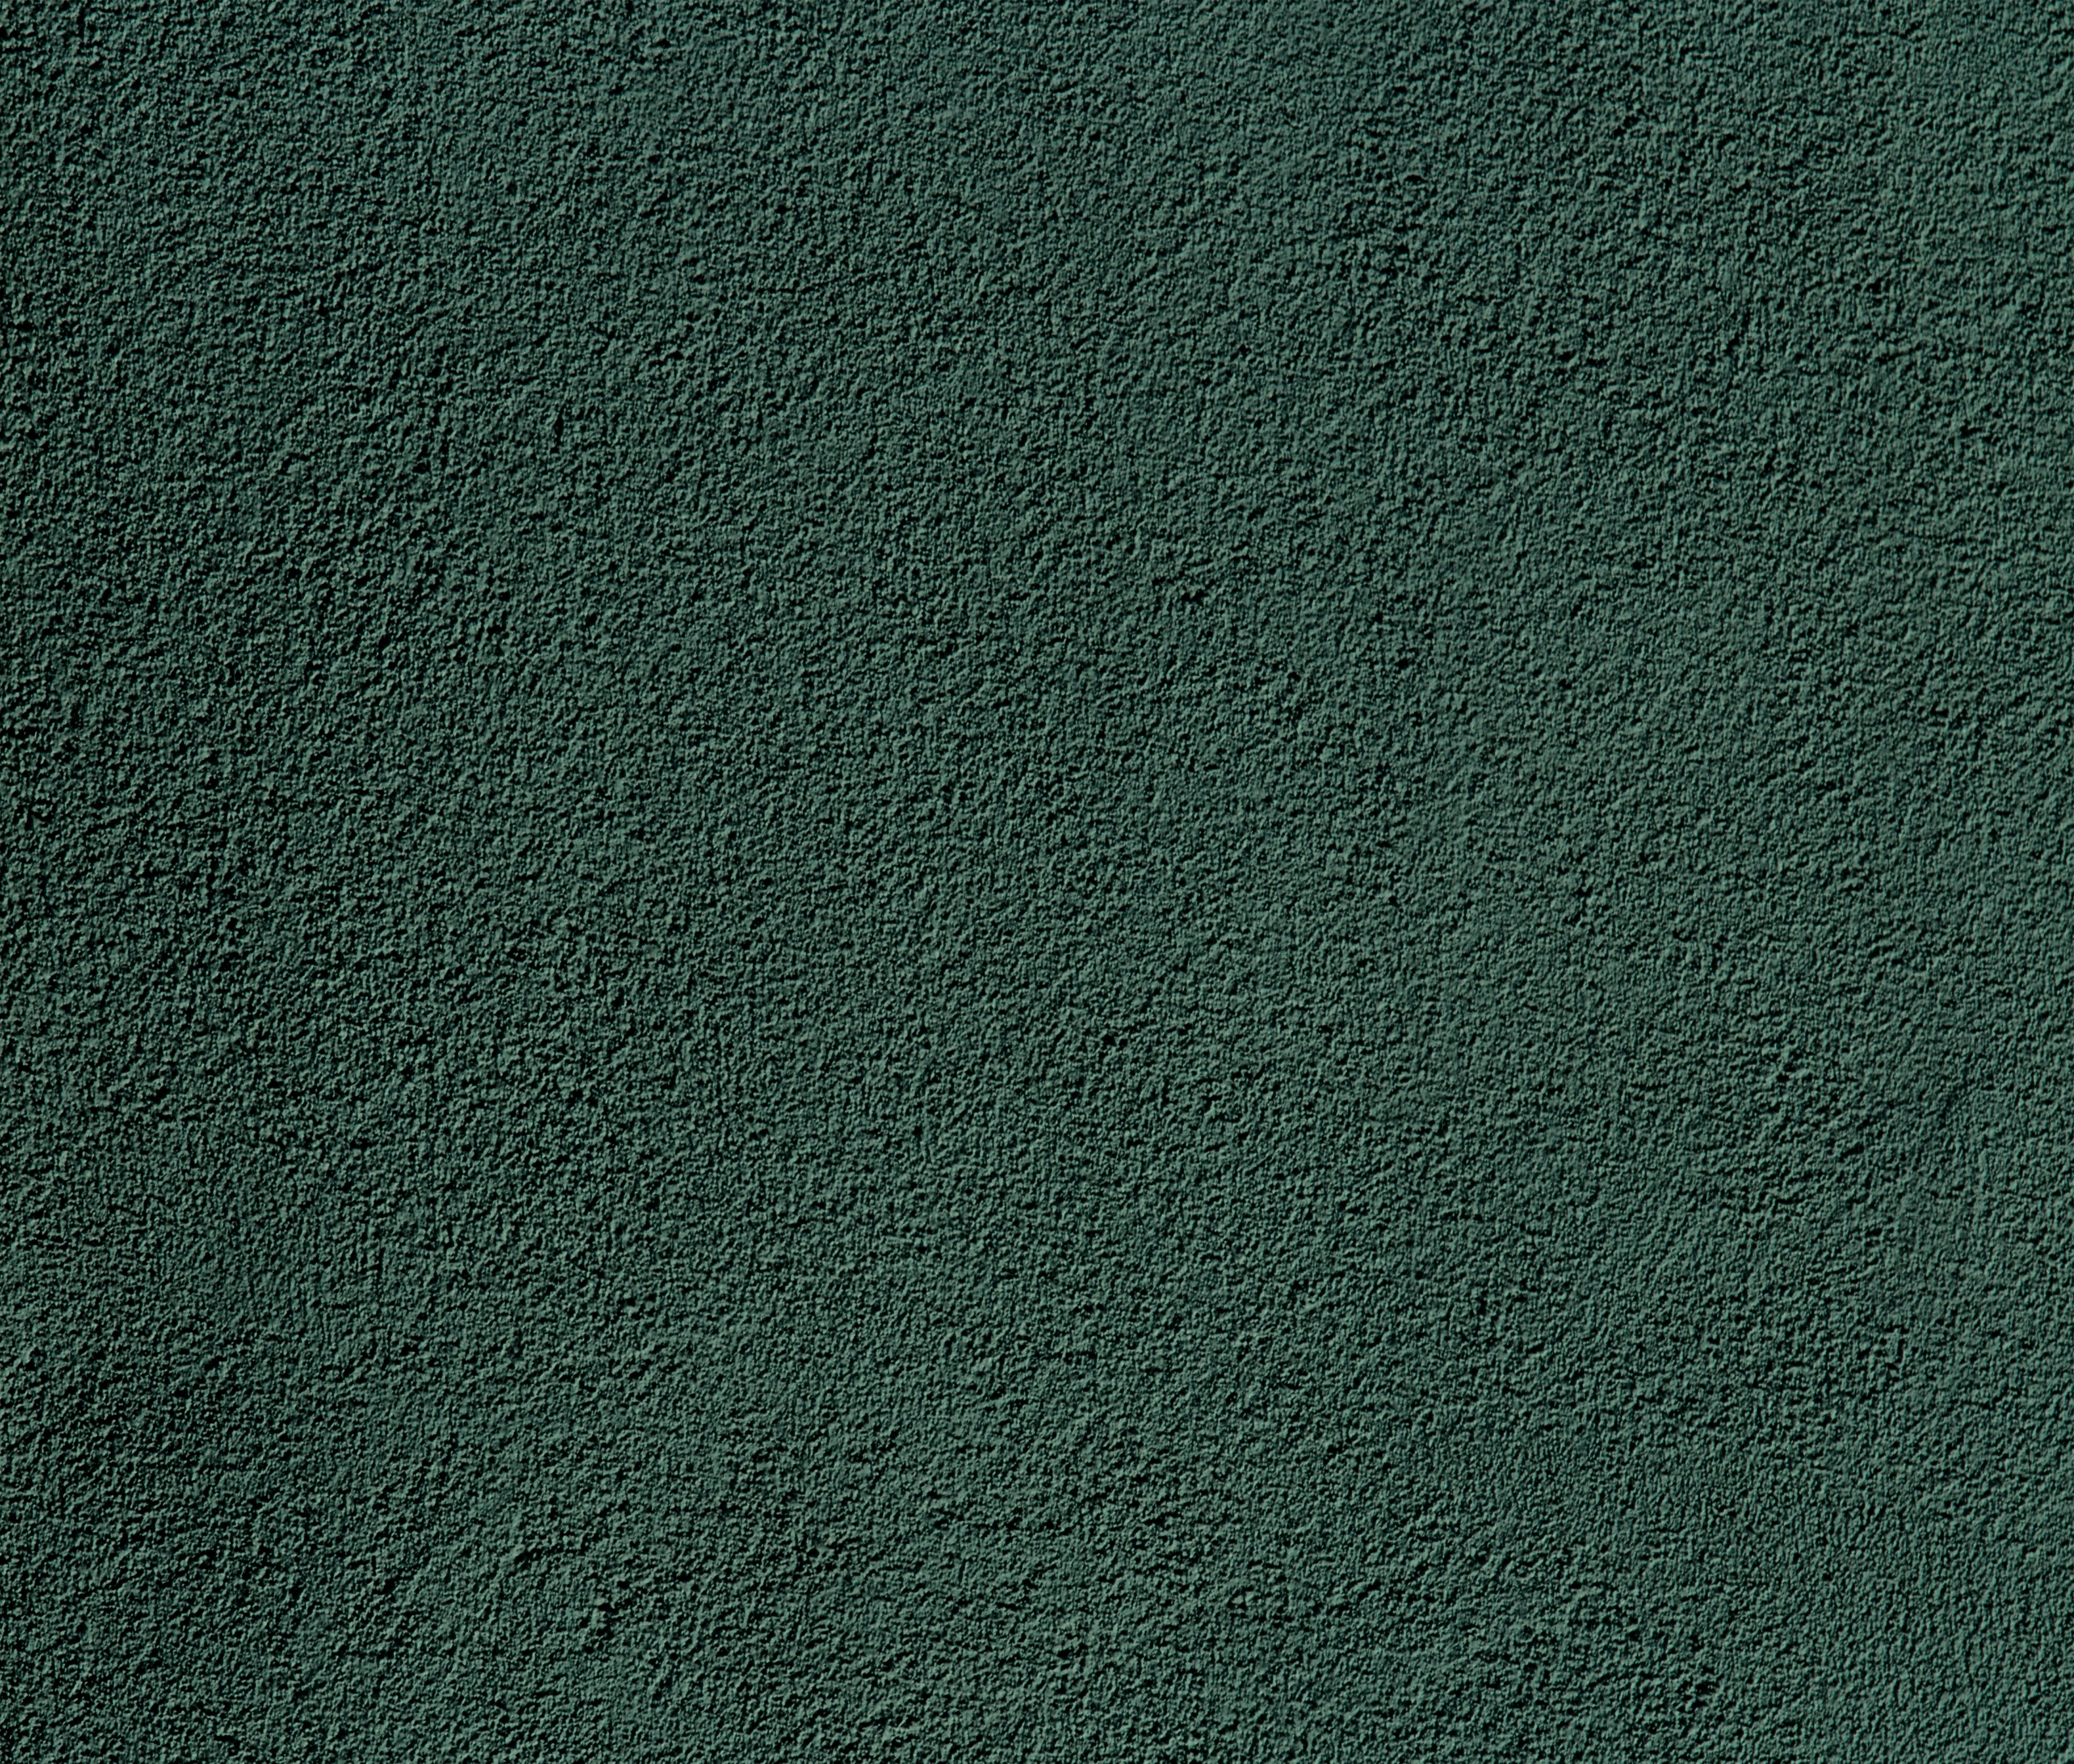
structure, texture, floor, asphalt, pattern, green, color, circle, background, carpet, flooring